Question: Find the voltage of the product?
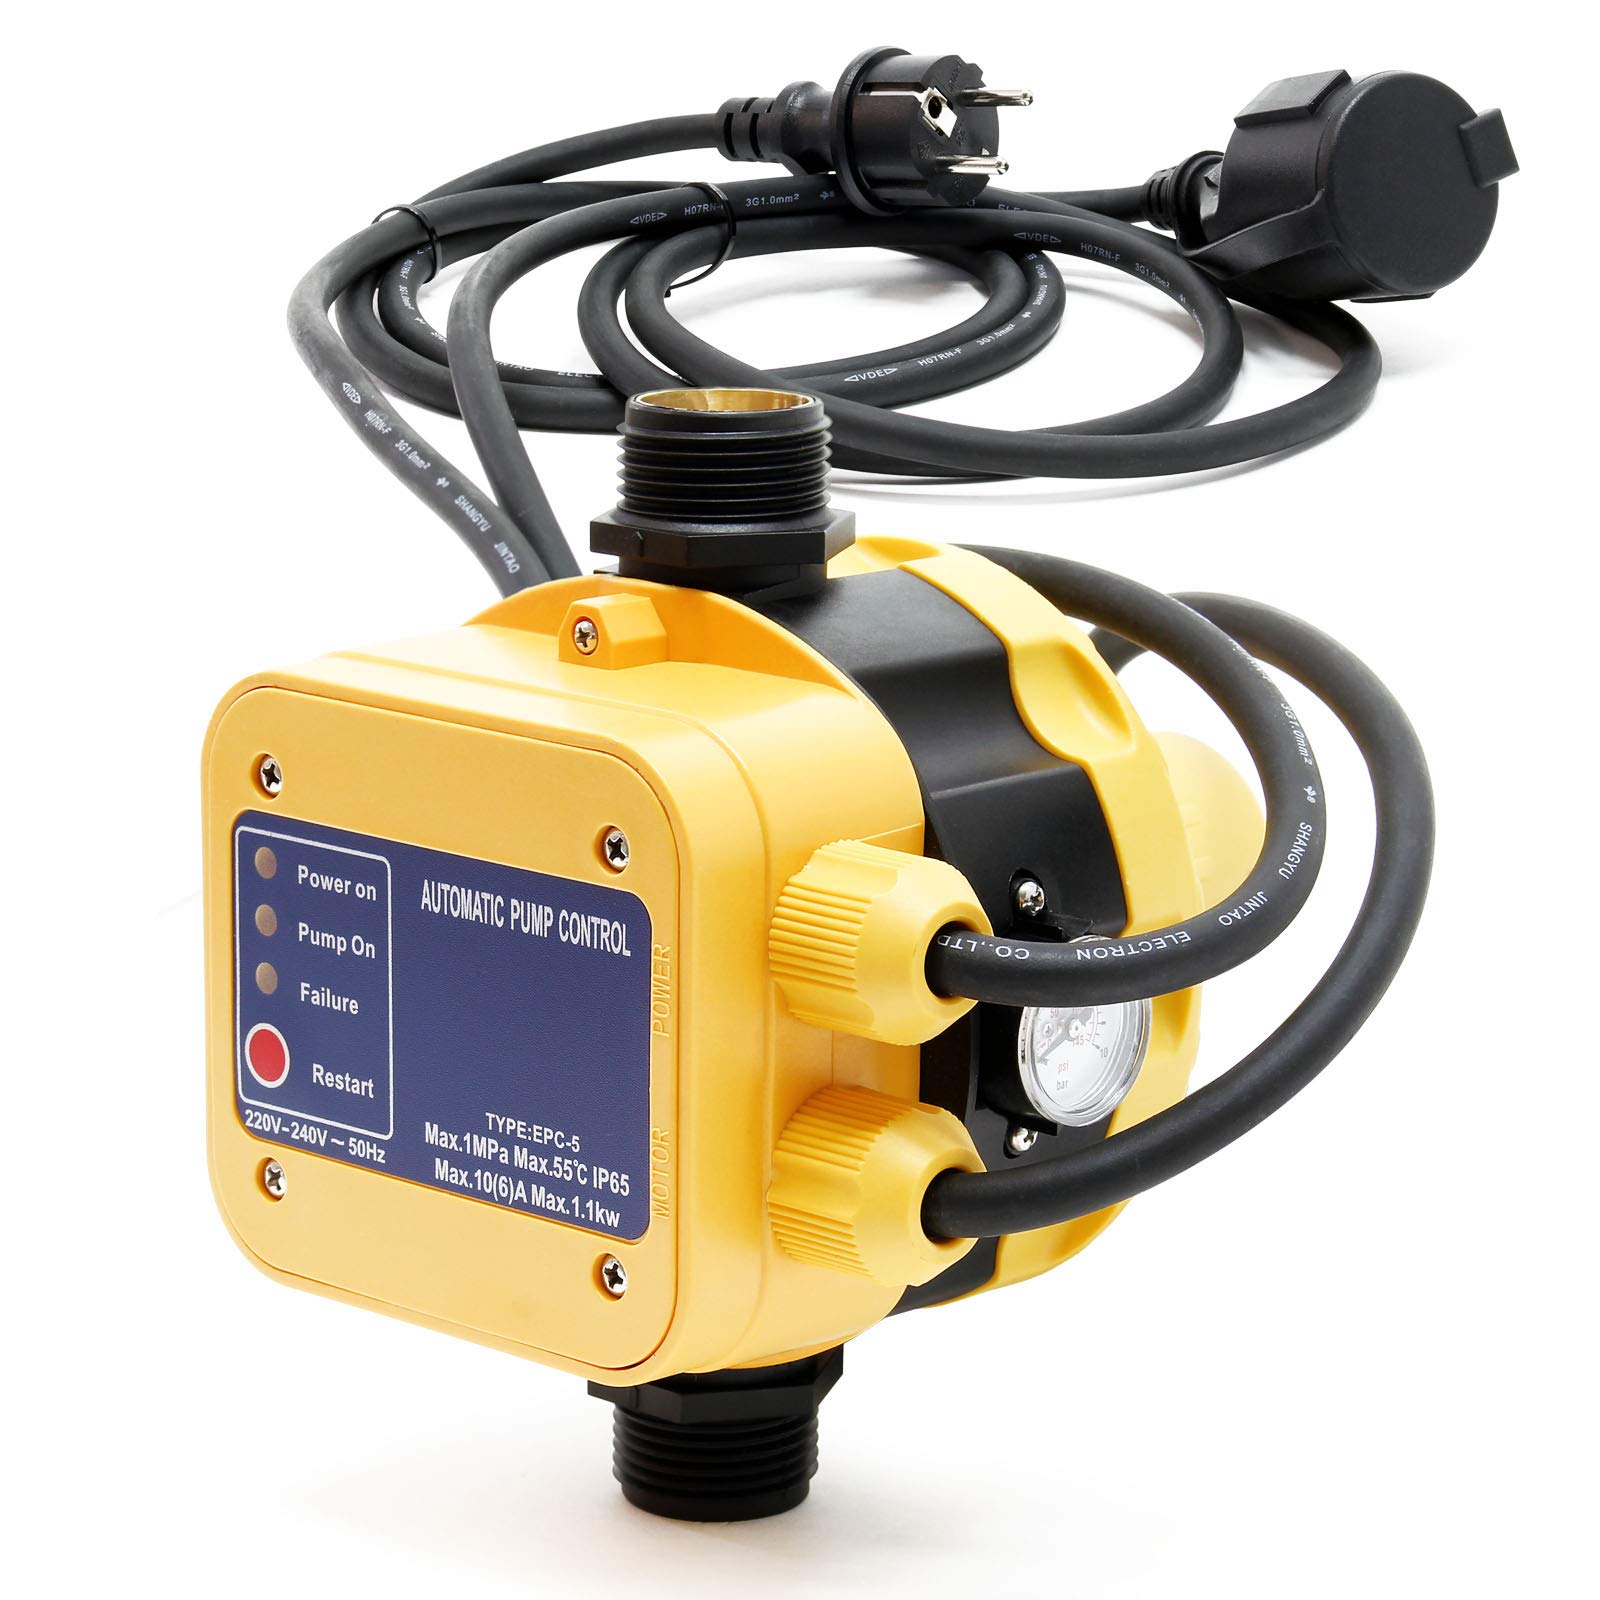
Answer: [220.0, 240.0] volt